Republican Palace, Khartoum

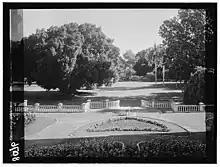
Palace gardens in 1936

It is one of the most famous parts of the palace, due to its appearance on an oil painting by George W. Joy telling the death of Gordon Pasha, which is currently in the Leeds City Museum. General Gordon Pasha, Governor-General of Sudan, lived on the first floor in the western wing of the main building of the palace when the Mahdi supporters invaded the city of Khartoum during the Mahdist revolution. On 26 January 1884, a group of them stormed the palace, Gordon was standing on the internal stairs leading to the sitting room. On the steps of this ladder, Gordon was killed, and that was the end of the Turkish rule over Sudan and an indication of the establishment of the national Mahdist state, which chose the city of Omdurman, near Khartoum, as the new capital of the country.